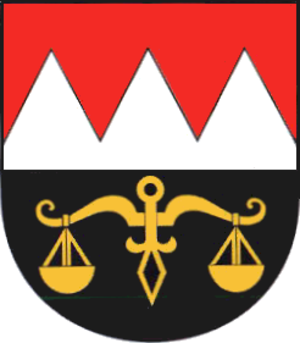
Veilsdorf est une commune allemande de l'arrondissement de Hildburghausen, Land de Thuringe.